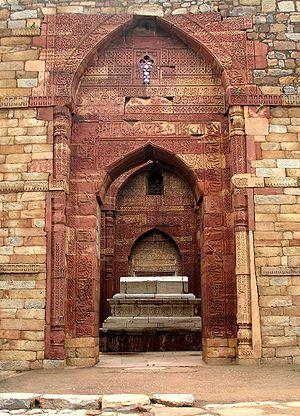
Cette page concerne l'année 1236 du calendrier julien.